Mitsui Hachirōemon

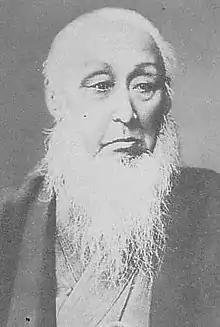
Mitsui Takayoshi

During the Bakumatsu reformation, Takayoshi was able to move between the Tokugawa shogunate and the Imperial court, and helped establish the foundation of the Mitsui "zaibatsu". In 1859, he served as a money purveyor for the places of the "Gaikoku bugyō", and after the Meiji Restoration, he worked on several aspects of the banking administration of the government. He established the First National Bank and the Mitsui Bank. He was also responsible for the foundation of Mitsui & Co.